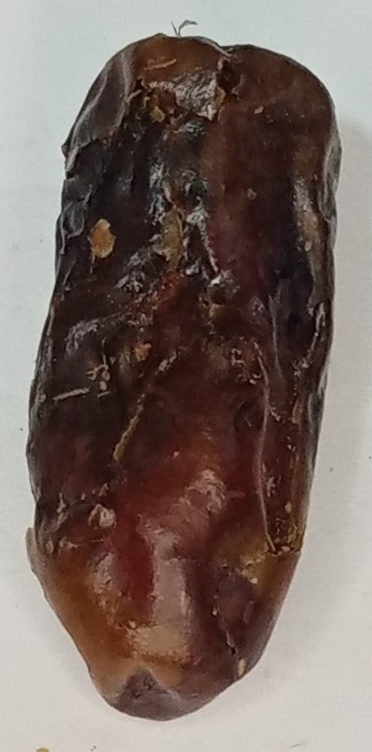
Variety: gajar
Size: large
Grade: grade-2